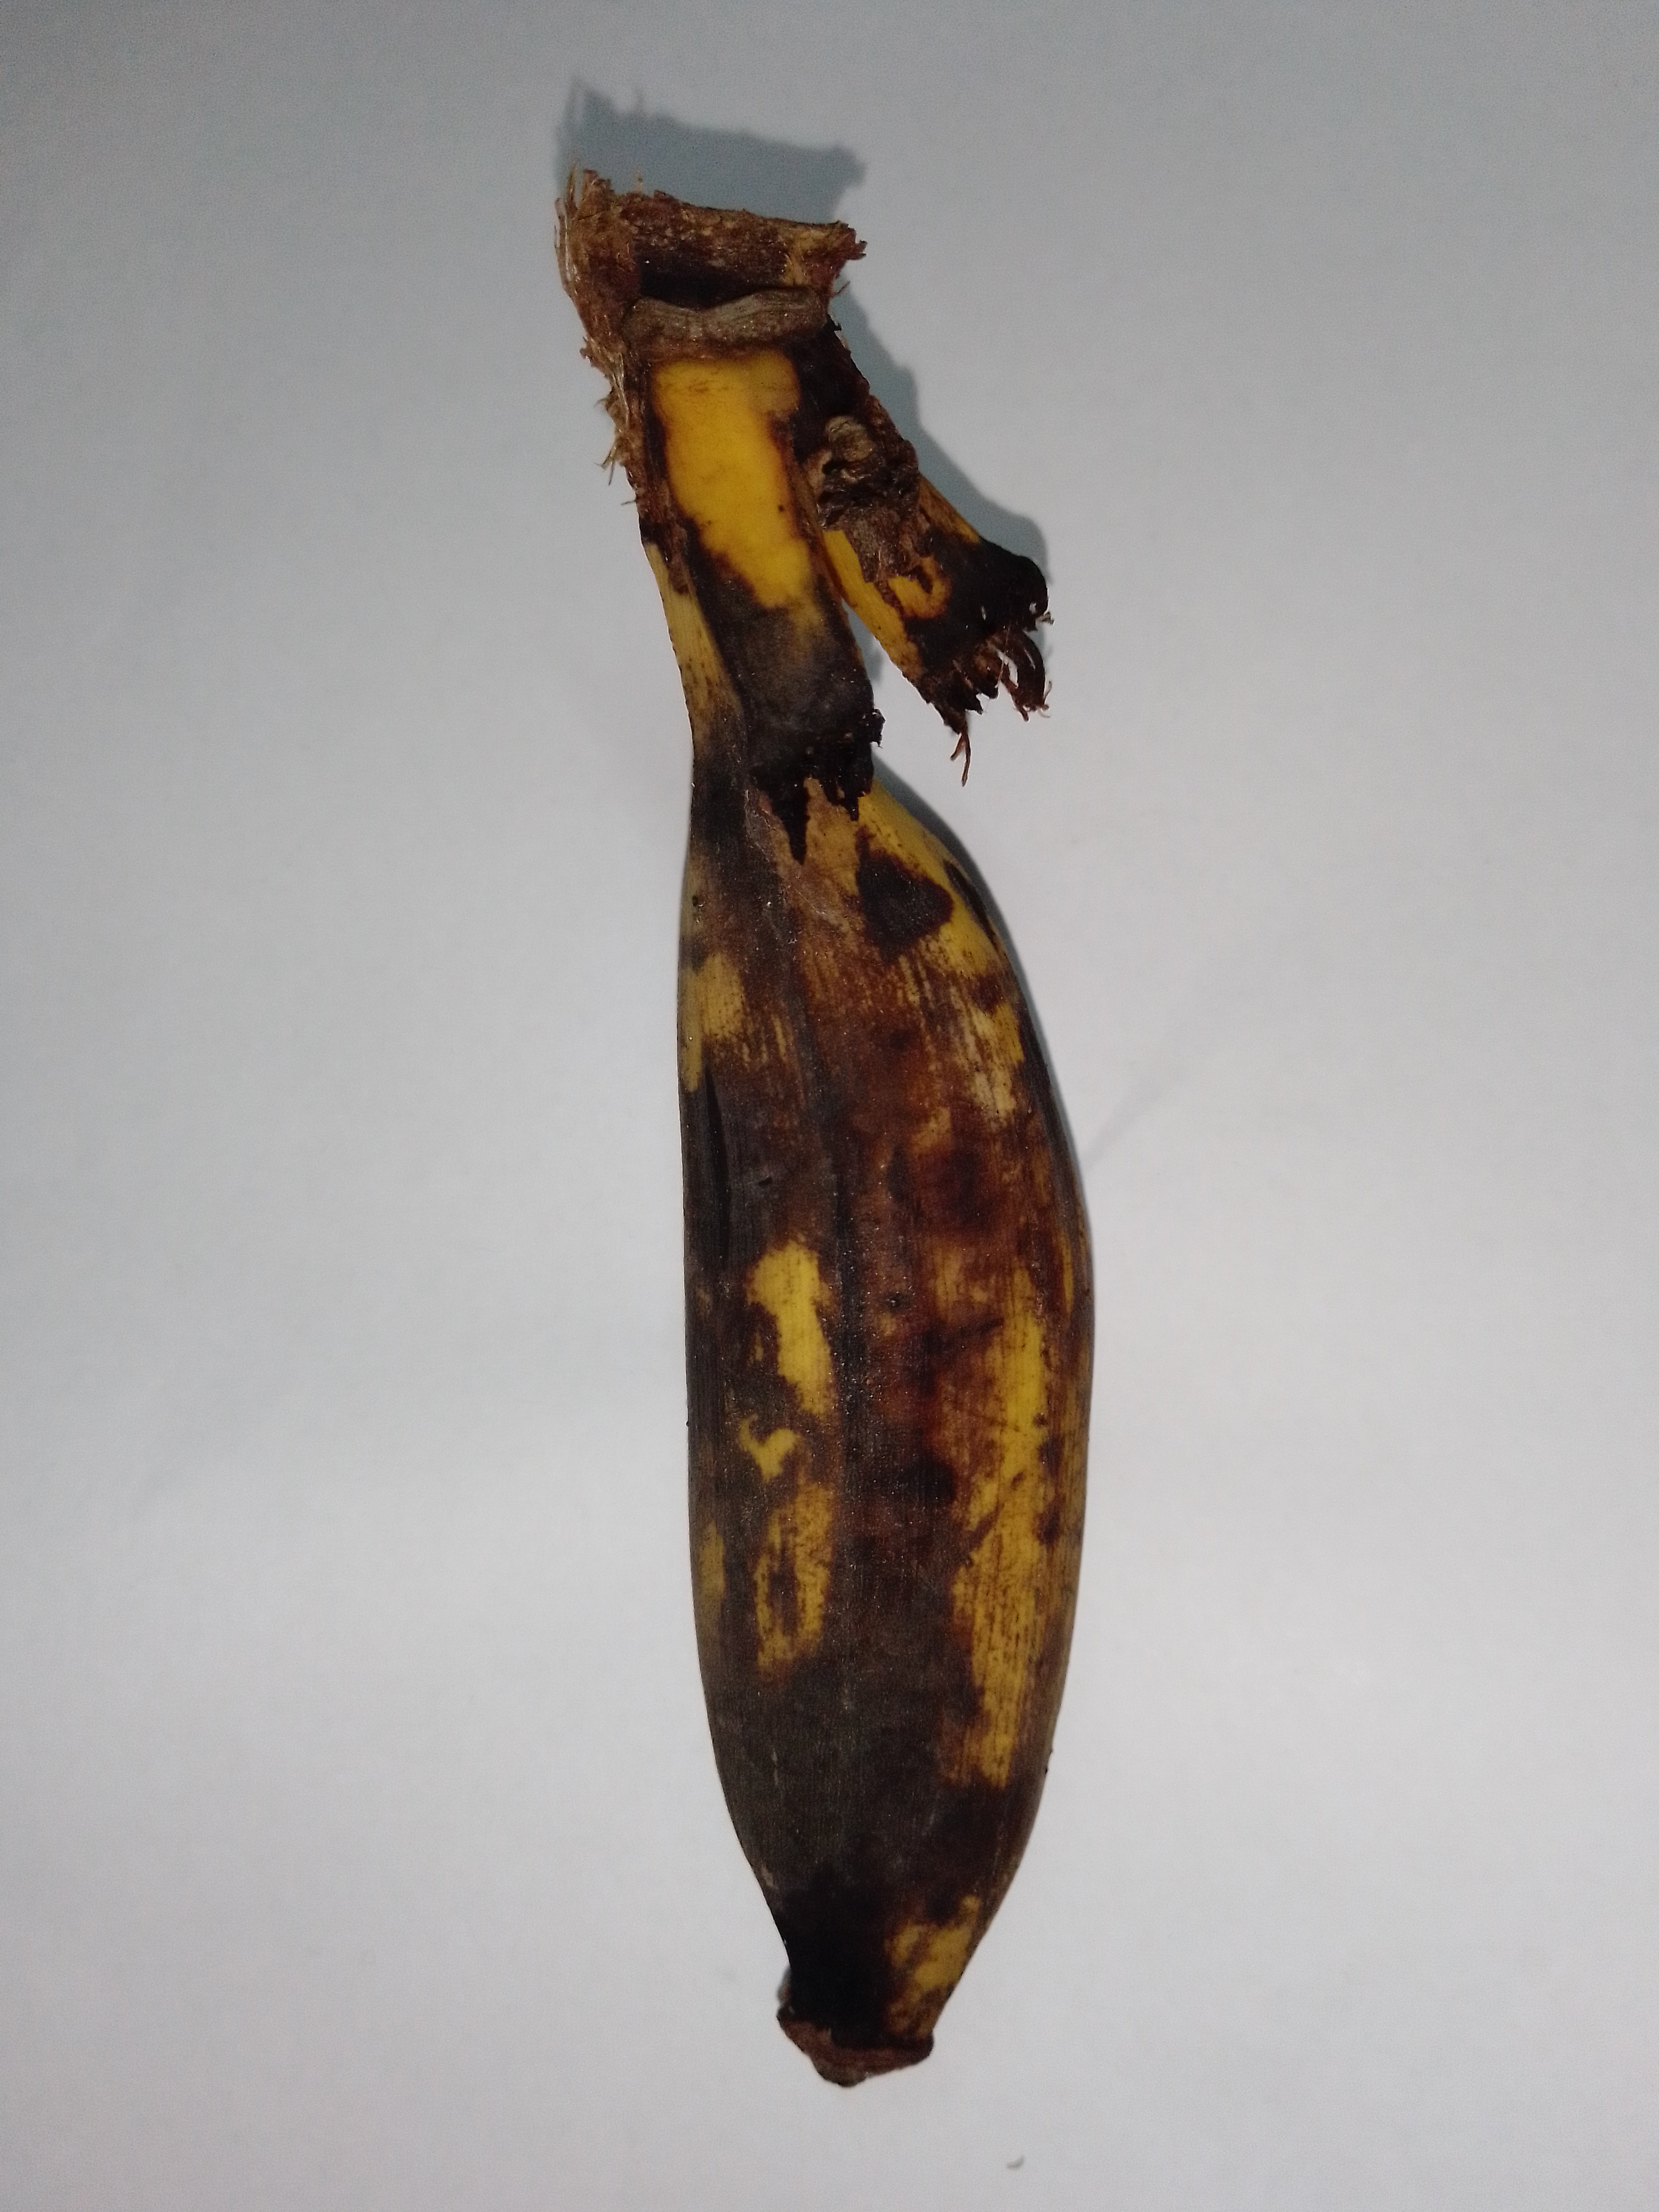
Fruit: banana
Condition: rotten